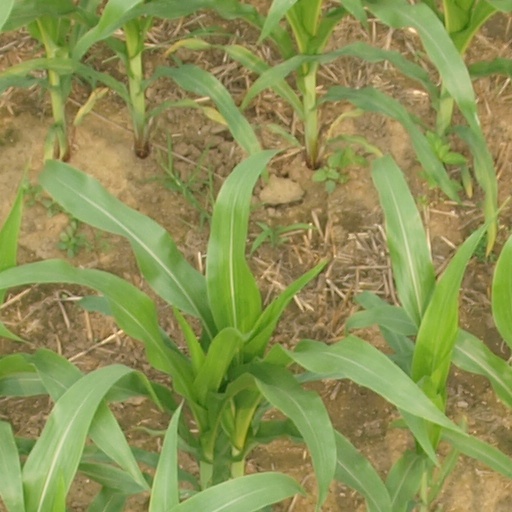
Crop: maize; corn